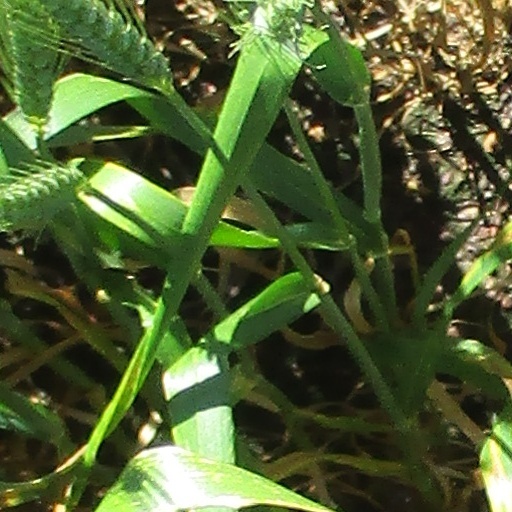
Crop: wheat